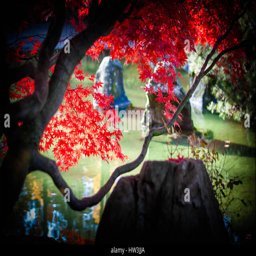
bright red maple leaves in the fall hanging over pond in a beautiful park